Richmond Mine and Battery

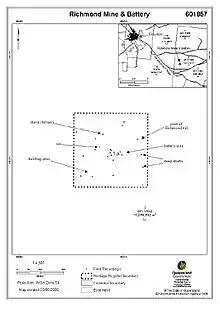
Boundary map, 2006

Richmond Mine and Battery is located east of Croydon and about north of the Gulf Developmental Road. The vegetation in the immediate area is sparse and consists predominantly of eucalypts spp regrowth. Cattle graze the site.